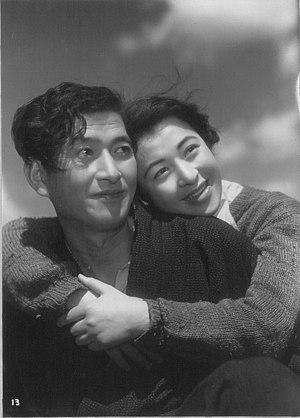
Shūji Sano est un acteur japonais né à Tokyo le 21 novembre 1912 et mort le 21 décembre 1978.
Yukiko Shimazaki est une actrice japonaise, née le 25 février 1931 à Tokyo.
Dans le bas-quartier de Yokocho est un film japonais de Hiroshi Shimizu sorti en 1953 et adapté d'un roman de Kazuo Ozaki.